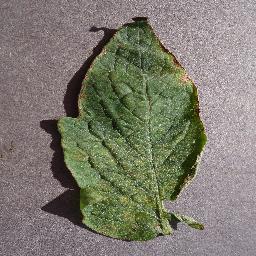
Label: Tomato___Spider_mites Two-spotted_spider_mite